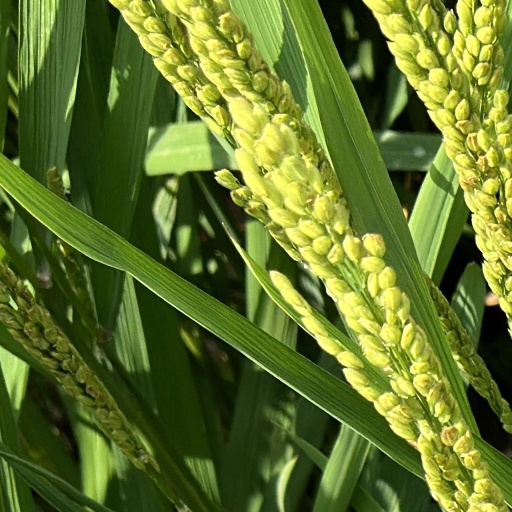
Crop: rice